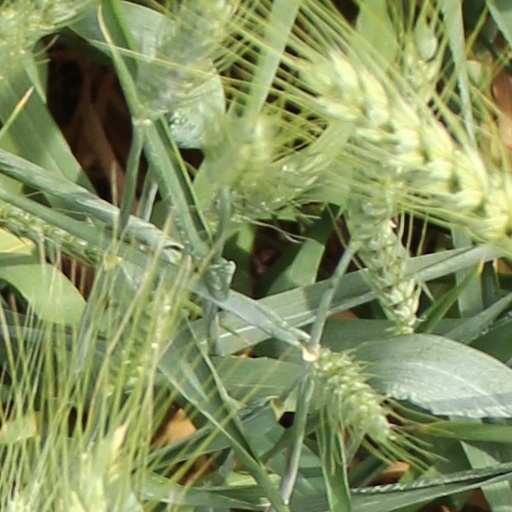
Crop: wheat